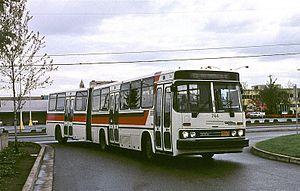
Orion International était une entreprise canadienne, fondée en 1975, qui fabriquait des autobus pour les pays d'Amérique du Nord. Son usine de manufacture principale était à Mississauga s l'Ontario, mais il existait une autre usine à Oriskany pour l'assemblage des véhicules pour le marché américain.
Ikarus est un constructeur de bus et trolleybus hongrois fondé en 1895. L'entreprise s'appelait jusqu'en 1949 Uhri Imre Kovács- és Kocsigyártó Üzeme.